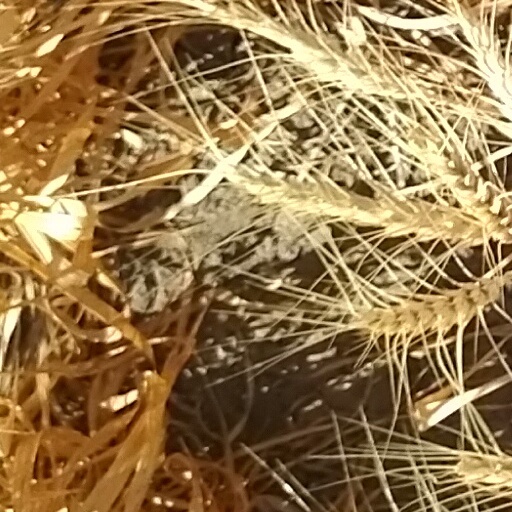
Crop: wheat